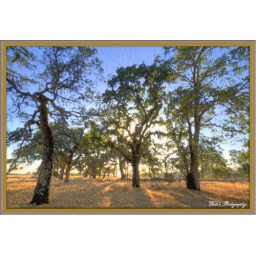
Oak Tress cast shadows across a golden field in late afternoon